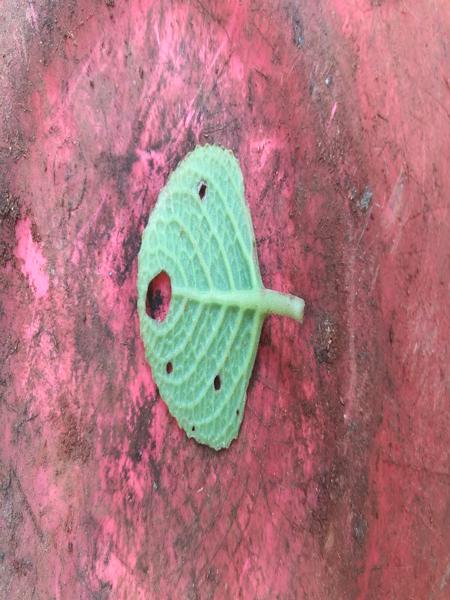
Plant: Doddpathre